Gretsch White Falcon

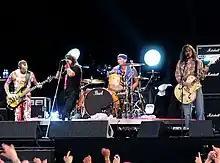
John Frusciante of the Red Hot Chili Peppers performing with a White Falcon in 2006

Models are now available commemorating every phase in the design of the White Falcon. Features are reproduced accordingly. Modern Falcons are also available in black and silver, and include a Stephen Stills signature model (based on the 1958 incarnation), as well as a green Bono Irish Falcon that incorporates the original vertical headstock logo and engraved block inlays with the post-1958 electronics configuration and features "The Goal Is Soul" silkscreened onto the pickguard. Gretsch added a Brian Setzer Black Phoenix model to its lineup. Like Brian Setzer's signature Hot Rod 6120, the Black Phoenix features stripped-down electronics that consist of two pickups, a selector switch, and a volume knob. In January 2013, Gretsch introduced the Billy Duffy signature model, replicating the Baldwin-era design with silver binding and chrome hardware.